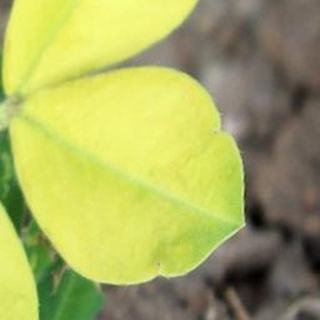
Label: groundnut_nutrition_deficiency